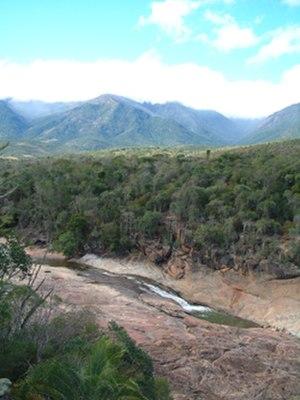
Les forêts humides de l’Atsinanana à Madagascar couvrent six parcs nationaux sur la partie orientale de l’île. Ces forêts anciennes racontent l’histoire géologique de l’île, sa séparation d’avec les autres continents, il y a plus de 60 millions d’années. Elles sont inscrites sur la liste du patrimoine mondial de l’UNESCO pour leur biodiversité et les espèces menacées qui y vivent, tel que les lémuriens. Elle est aussi inscrite sur la liste du patrimoine mondial en péril de l'UNESCO.
Cet article recense les sites inscrits au patrimoine mondial à Madagascar.
Tôlagnaro ou Farady, de son nom français Fort-Dauphin, est une ville de la province de Toliara, chef-lieu de la région d'Anôsy, située dans le sud-est de l'île de Madagascar, dont elle est le plus ancien établissement humain. La ville est distante de 1 122 km d'Antananarivo, la capitale de Madagascar.
Madagascar présente une importance particulière pour la conservation de la nature, en effet l'île tout entière est considérée comme un point chaud de biodiversité, avec un taux d'endémisme extrêmement important. C'est également un des pays les plus pauvres du monde et il a connu plusieurs crises politiques graves.